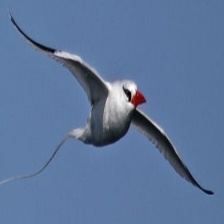
Species: RED BILLED TROPICBIRD
Scientific name: PHAETHON AETHEREU